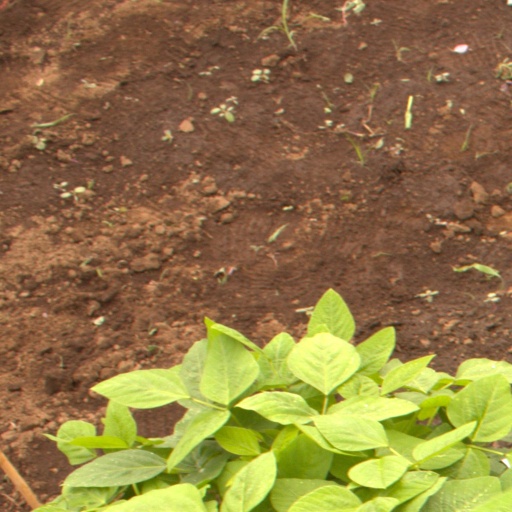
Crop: soybean